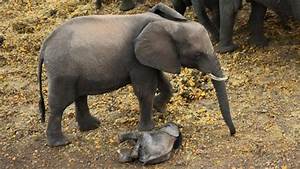
Label: elephant